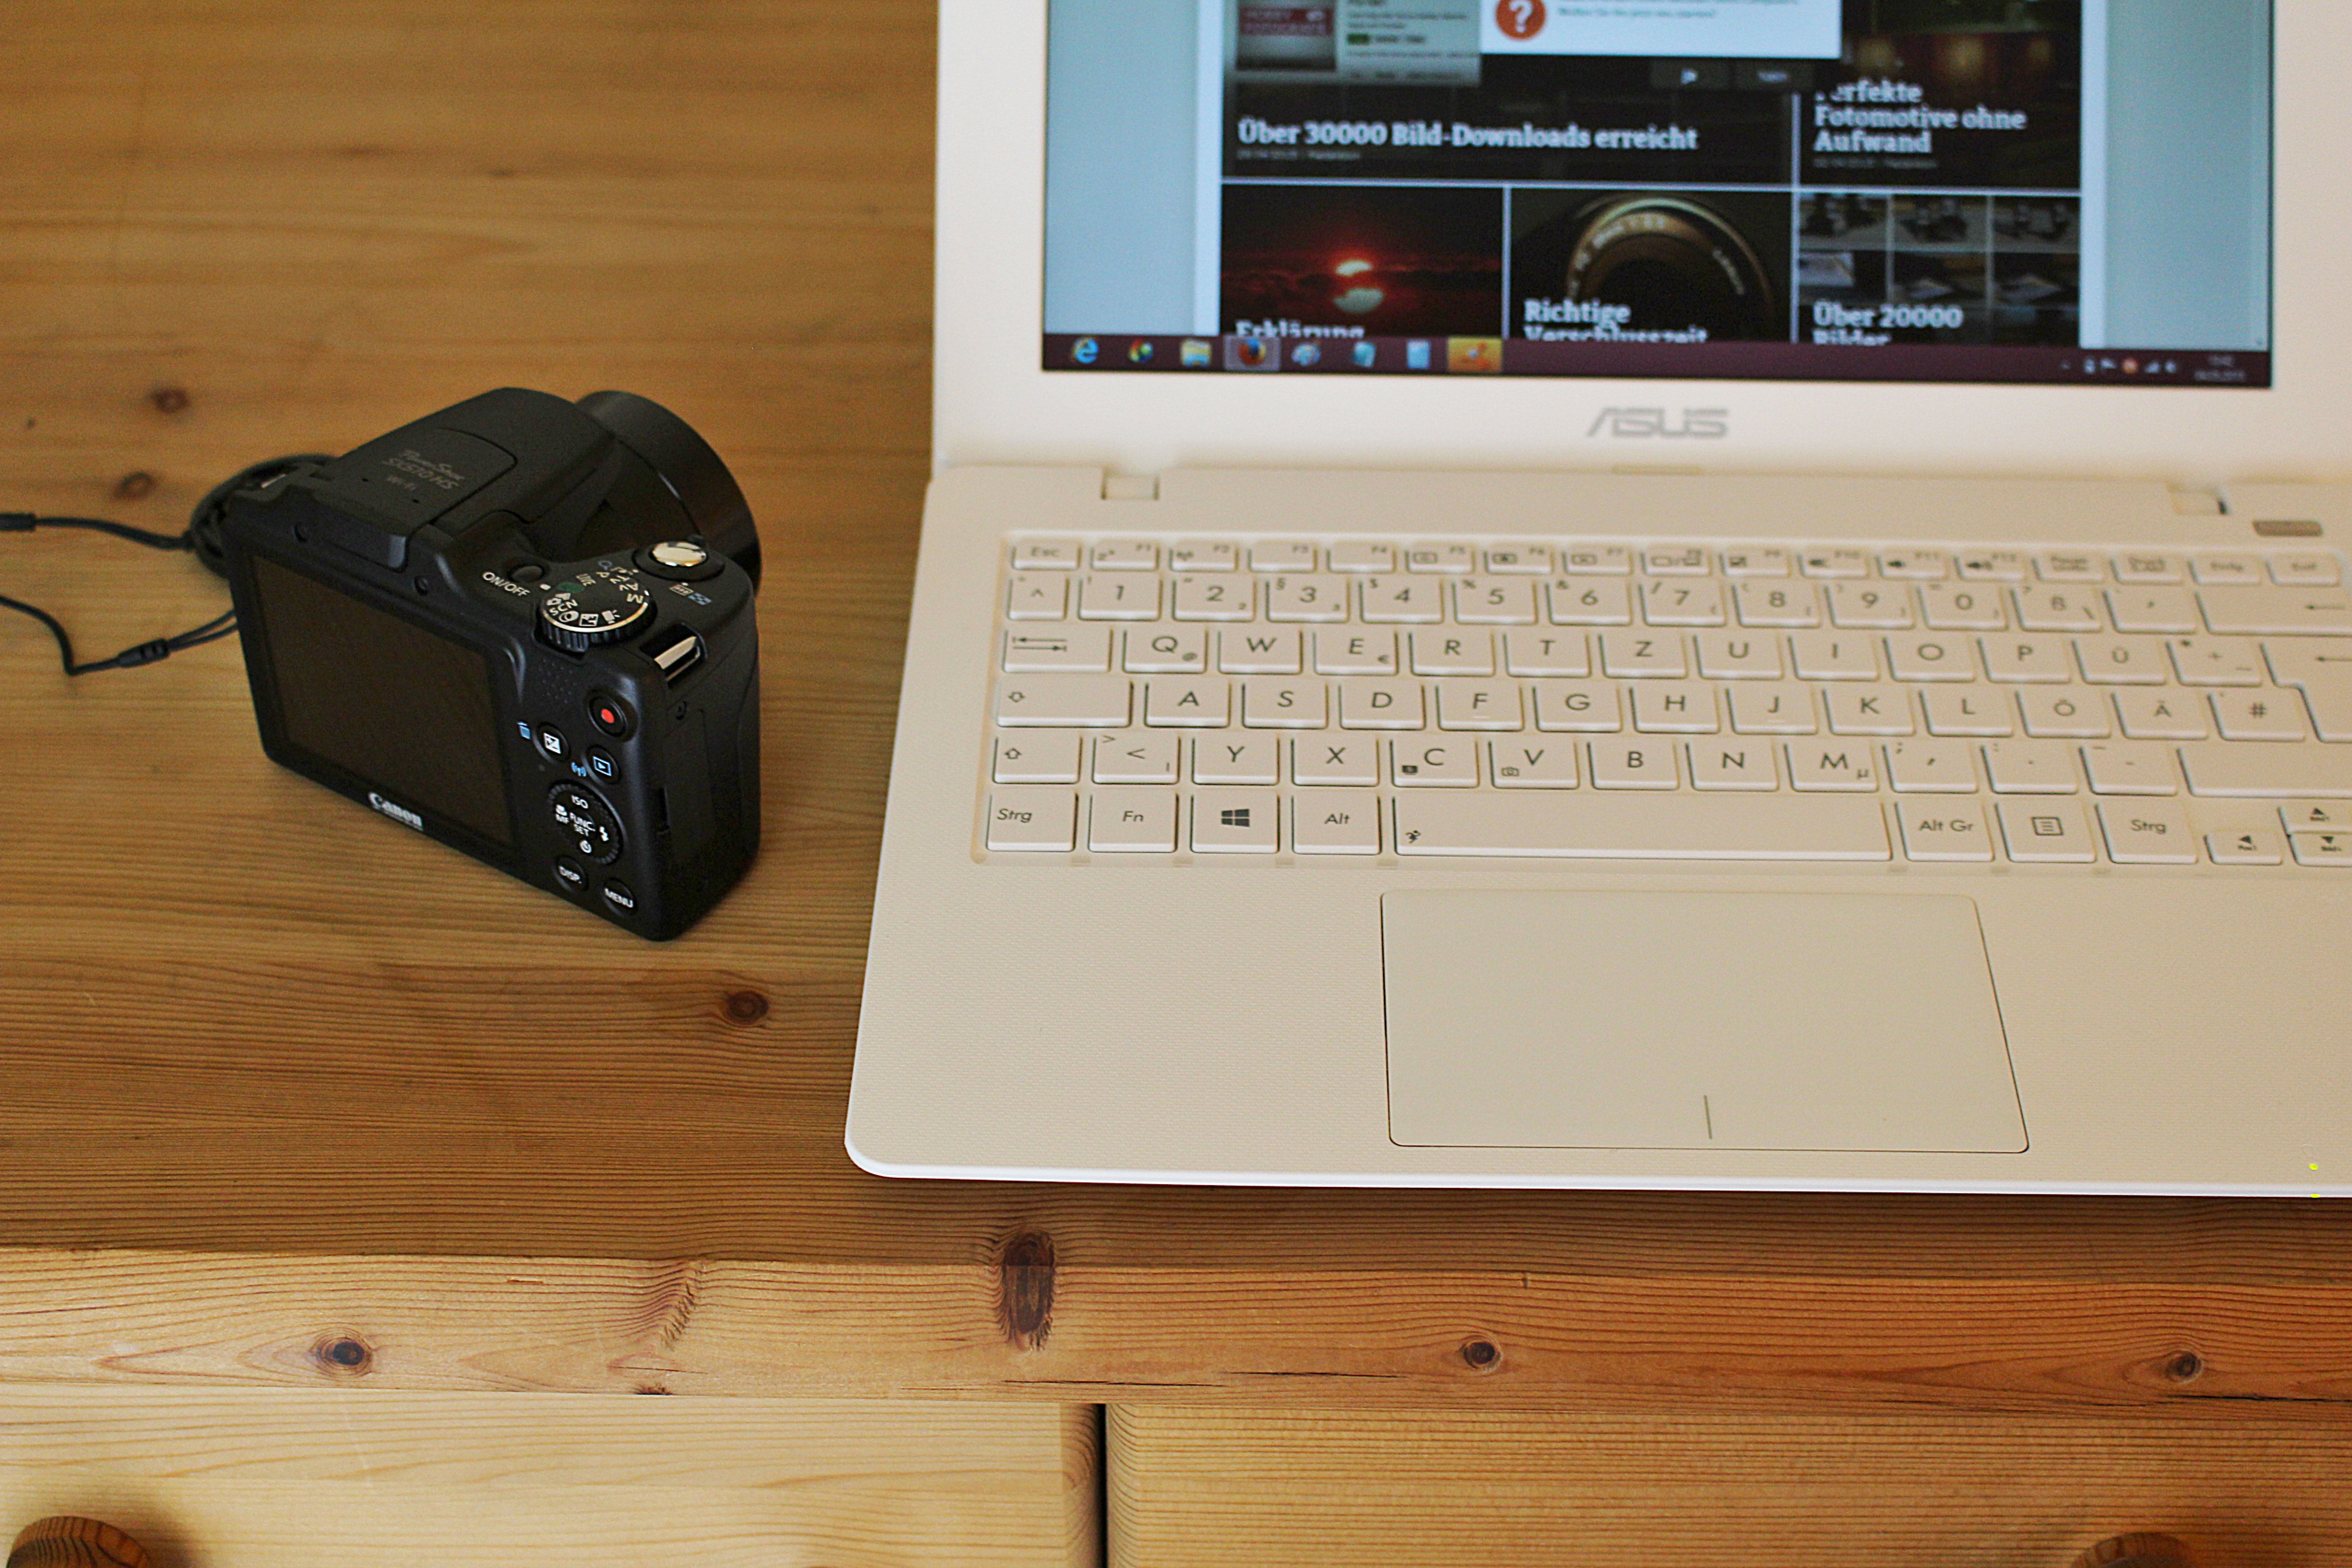
laptop, notebook, work, technology, camera, keys, multimedia, computer keyboard, netbook, personal computer, electronic device, computer hardware, personal computer hardware